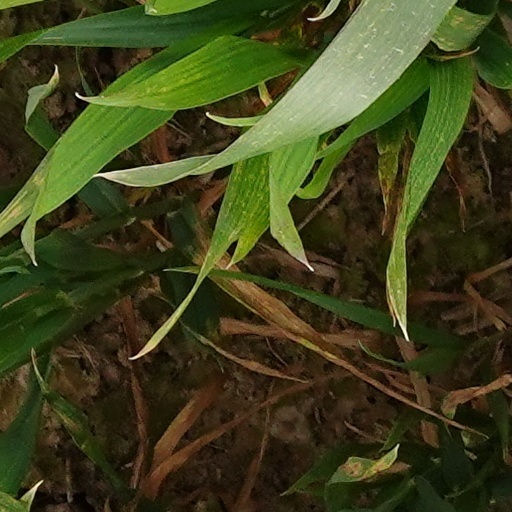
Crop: wheat